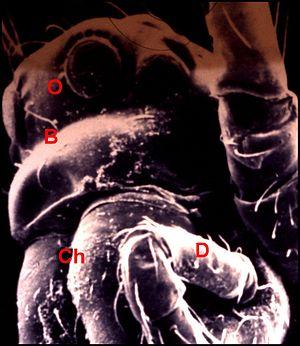
Femelle paratype d' Argyrodes benedicti, prosome, vue au microscope électronique à balayage.
Argyrodes benedicti est une espèce d'araignées aranéomorphes de la famille des Theridiidae.